Ciampate del Diavolo

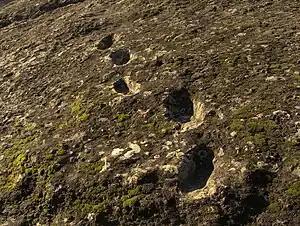
The "Ciampate del Diavolo"

The Ciampate del Diavolo (Neapolitan: "Devil's Footprints" or "Devil's Trails") is a locality near the extinct Roccamonfina volcano in northern Campania, Italy. It is named after fossilised footprints preserved in pyroclastic flow deposits that have been dated to around 350,000 years ago. They have been attributed to bipedal hominids, possibly "Homo heidelbergensis", which is known to have inhabited the region at the time.